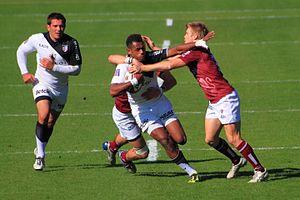
Timoci Matanavu échappant à un plaquage lors de la rencontre de top 14 Stade toulousain vs Union Bordeaux Bègles du 22 octobre 2011
Timoci Matanavou, né le 8 juillet 1984 à Lautoka, est un joueur de rugby fidjien. International fidjien en rugby à sept, il dispute une saison des World Rugby Sevens Series en 2007-2008. La saison suivante, il arrive en France pour jouer au rugby à XV au sein du Stade montois en Pro D2. En 2011, il devient le meilleur joueur et le meilleur marqueur d'essais de la compétition, lui permettant d'être recruté par le Stade toulousain avec qui il sera champion de France en 2012. En 2017, il fait son retour au Stade montois.